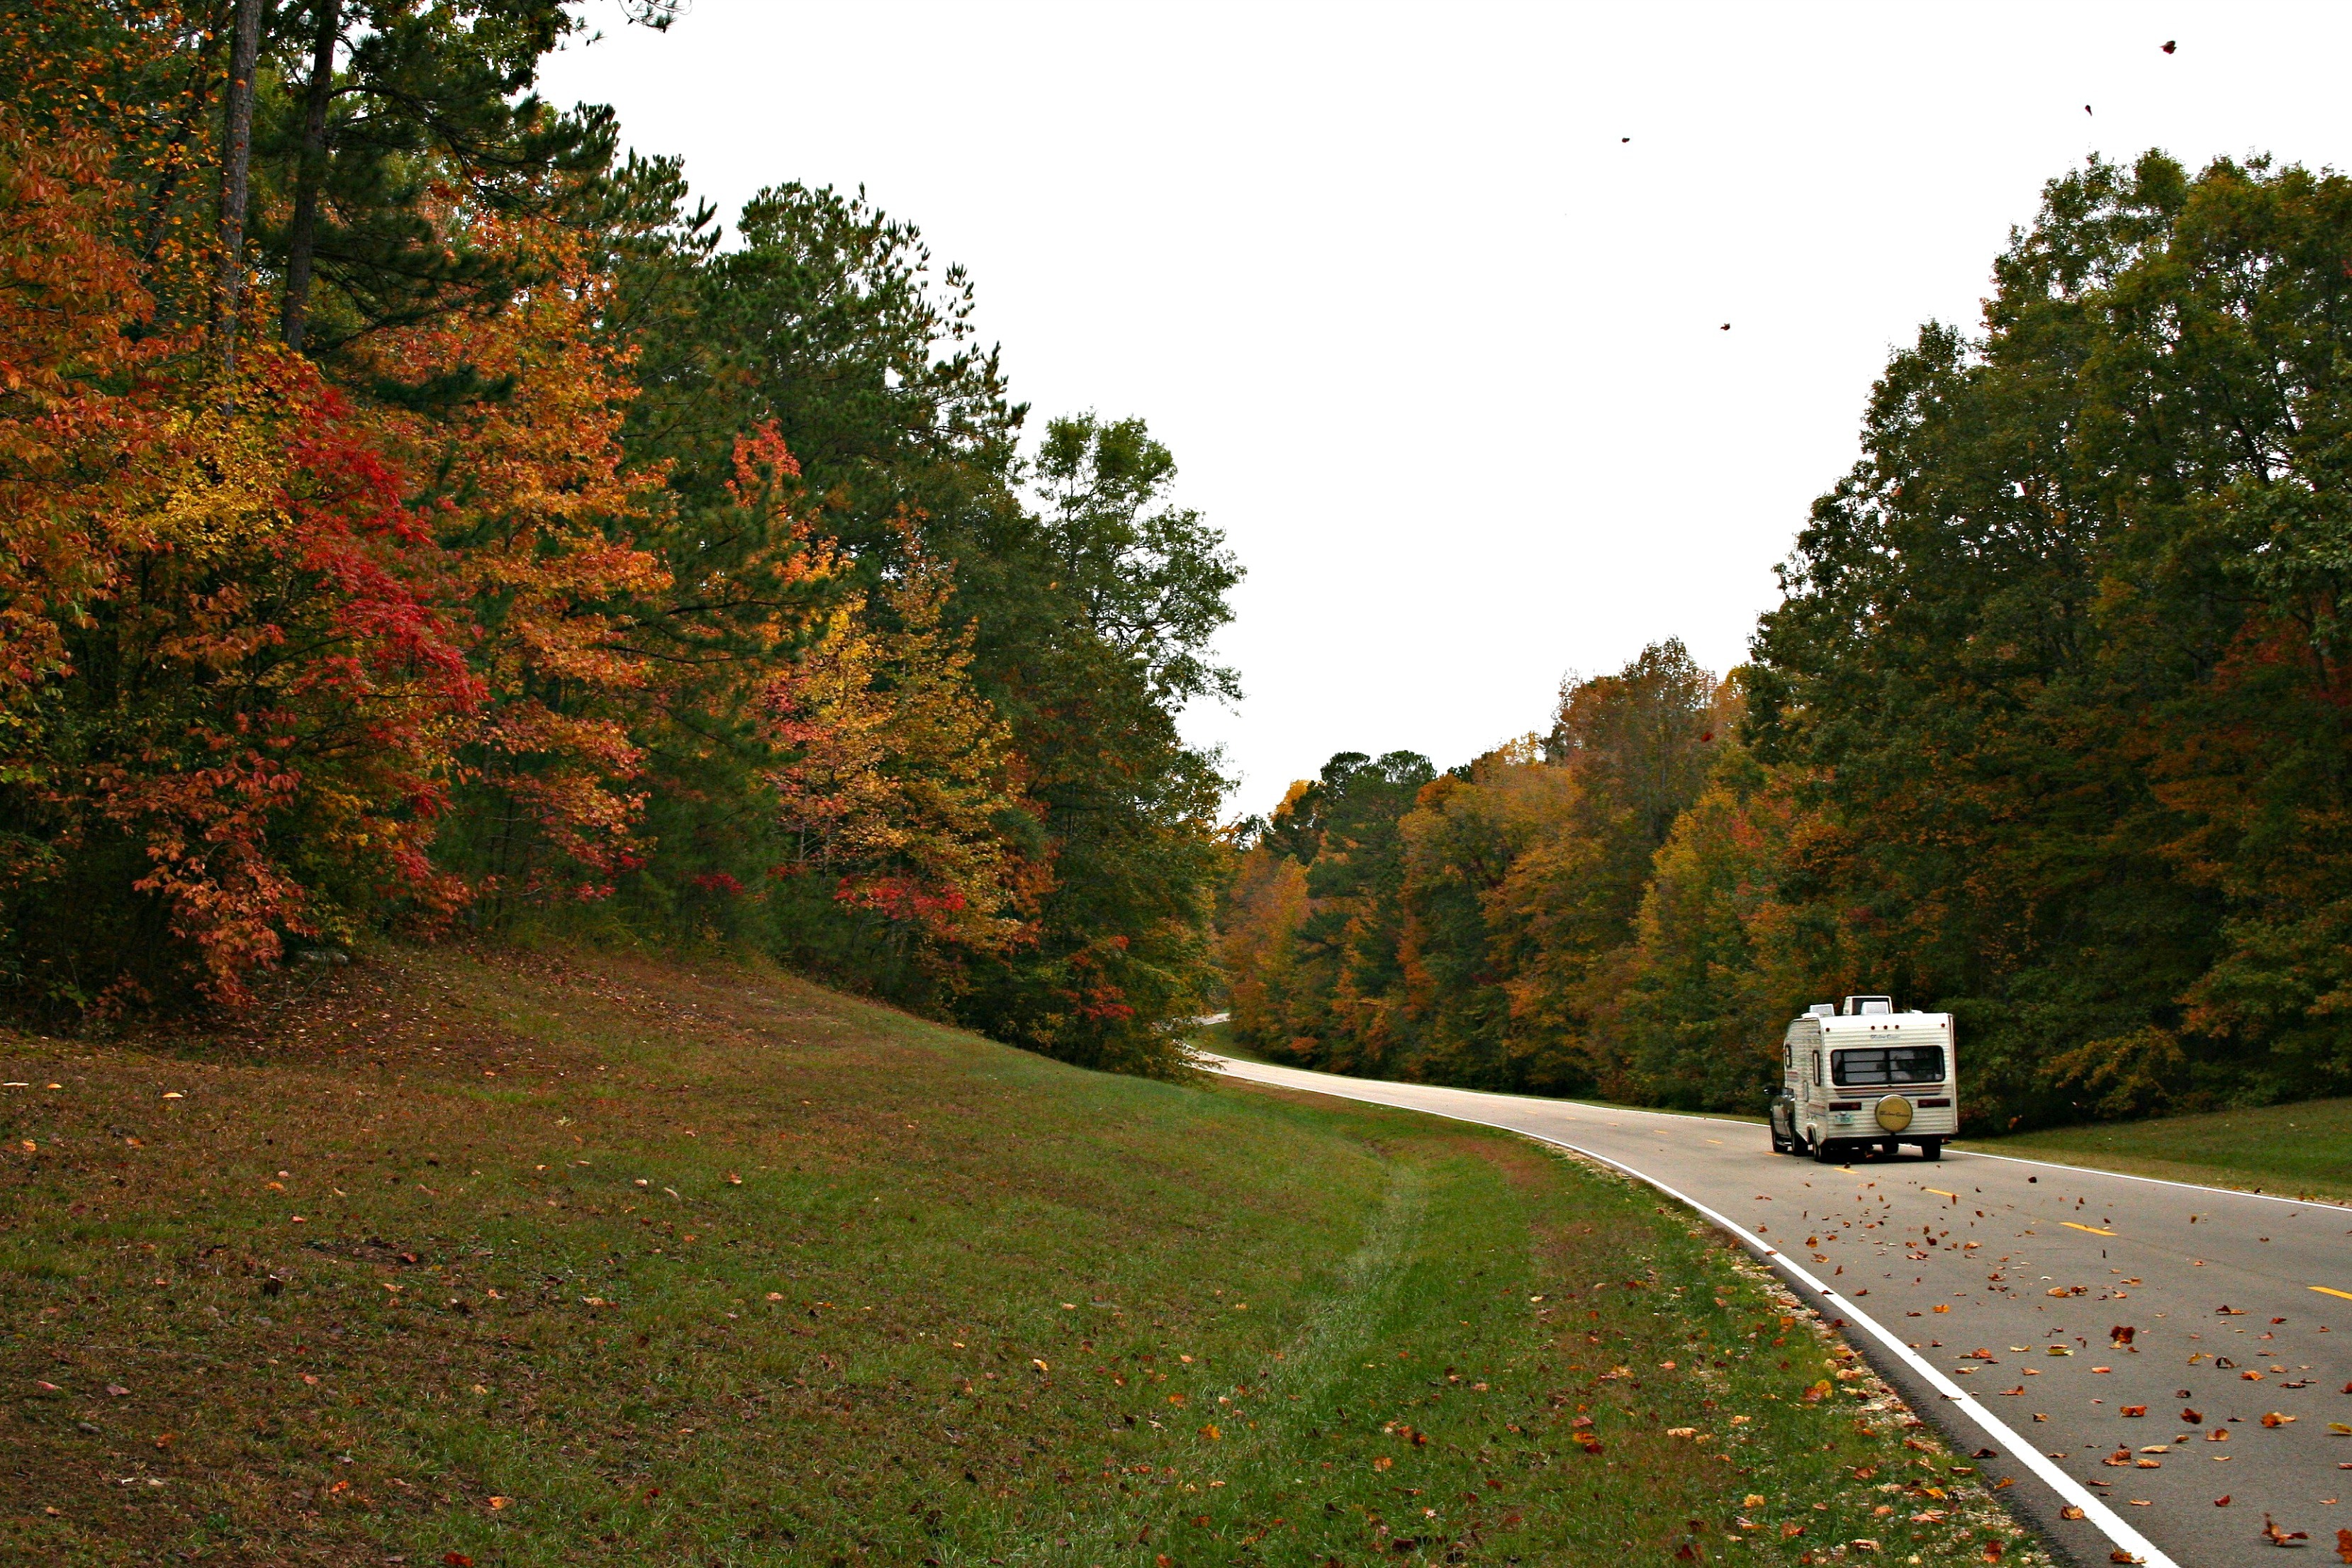
landscape, tree, nature, forest, grass, sky, road, trail, meadow, countryside, leaf, fall, highway, country, foliage, scenic, autumn, lane, season, trees, woods, outside, clouds, infrastructure, rv, mississippi, rural area, woody plant